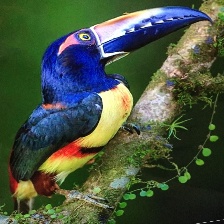
Species: COLLARED ARACARI
Scientific name: PTEROGLOSSUS TORQUATUS
ImageNet parent category: toucan